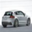
Label: automobile